Paul the Apostle

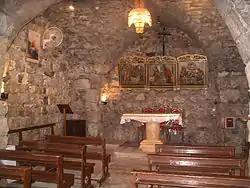
What is believed to be the house of Ananias of Damascus in Damascus

Paul says that before his conversion, he persecuted early Christians "beyond measure", more specifically Hellenised diaspora Jewish members who had returned to the area of Jerusalem. According to James Dunn, the Jerusalem community consisted of "Hebrews", Jews speaking both Aramaic and Greek, and "Hellenists", Jews speaking only Greek, possibly diaspora Jews who had resettled in Jerusalem. Paul's initial persecution of Christians probably was directed against these Greek-speaking "Hellenists" due to their anti-Temple attitude. Within the early Jewish Christian community, this also set them apart from the "Hebrews" and their continuing participation in the Temple cult.